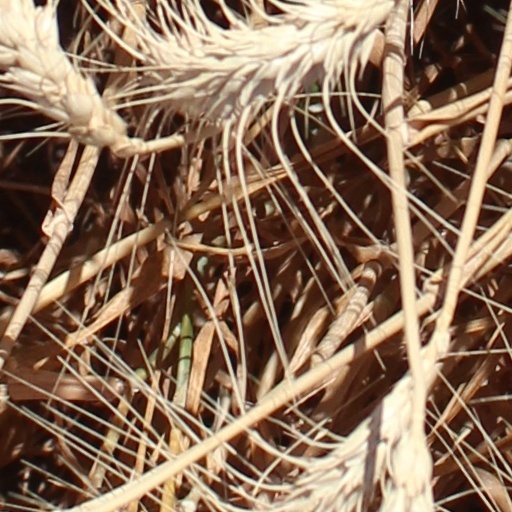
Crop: wheat